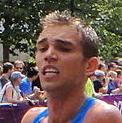
Age: 25